Barbara Rawdon-Hastings, Marchioness of Hastings

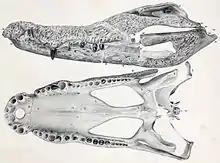
Skull of "Crocodilus hastingsae" (now "Diplocynodon")

Lady Hastings was a collector of fossils, specializing in vertebrates. Since 1855 her collection has been housed in the British Museum, containing specimens found in Europe. The palaeontologist and anatomist Professor Richard Owen wrote of the thousands of fossils previously in her private museum at Efford House, among them "some of the finest in the world". Her knowledge of local geology, especially of the Eocene, and her meticulous work on fossil remains, gave her an expertise which was respected by scholars. Lady Hastings associated with many eminent scientists during her lifetime, including Edward Forbes, Charles Lyell, Alexander Falconer, William Buckland and Richard Owen. The geologist Forbes referred to her as a "fossilist" and acknowledged her work. Sixty-four of her letters to and from Owen are preserved in the Natural History Museum's Richard Owen Collection.